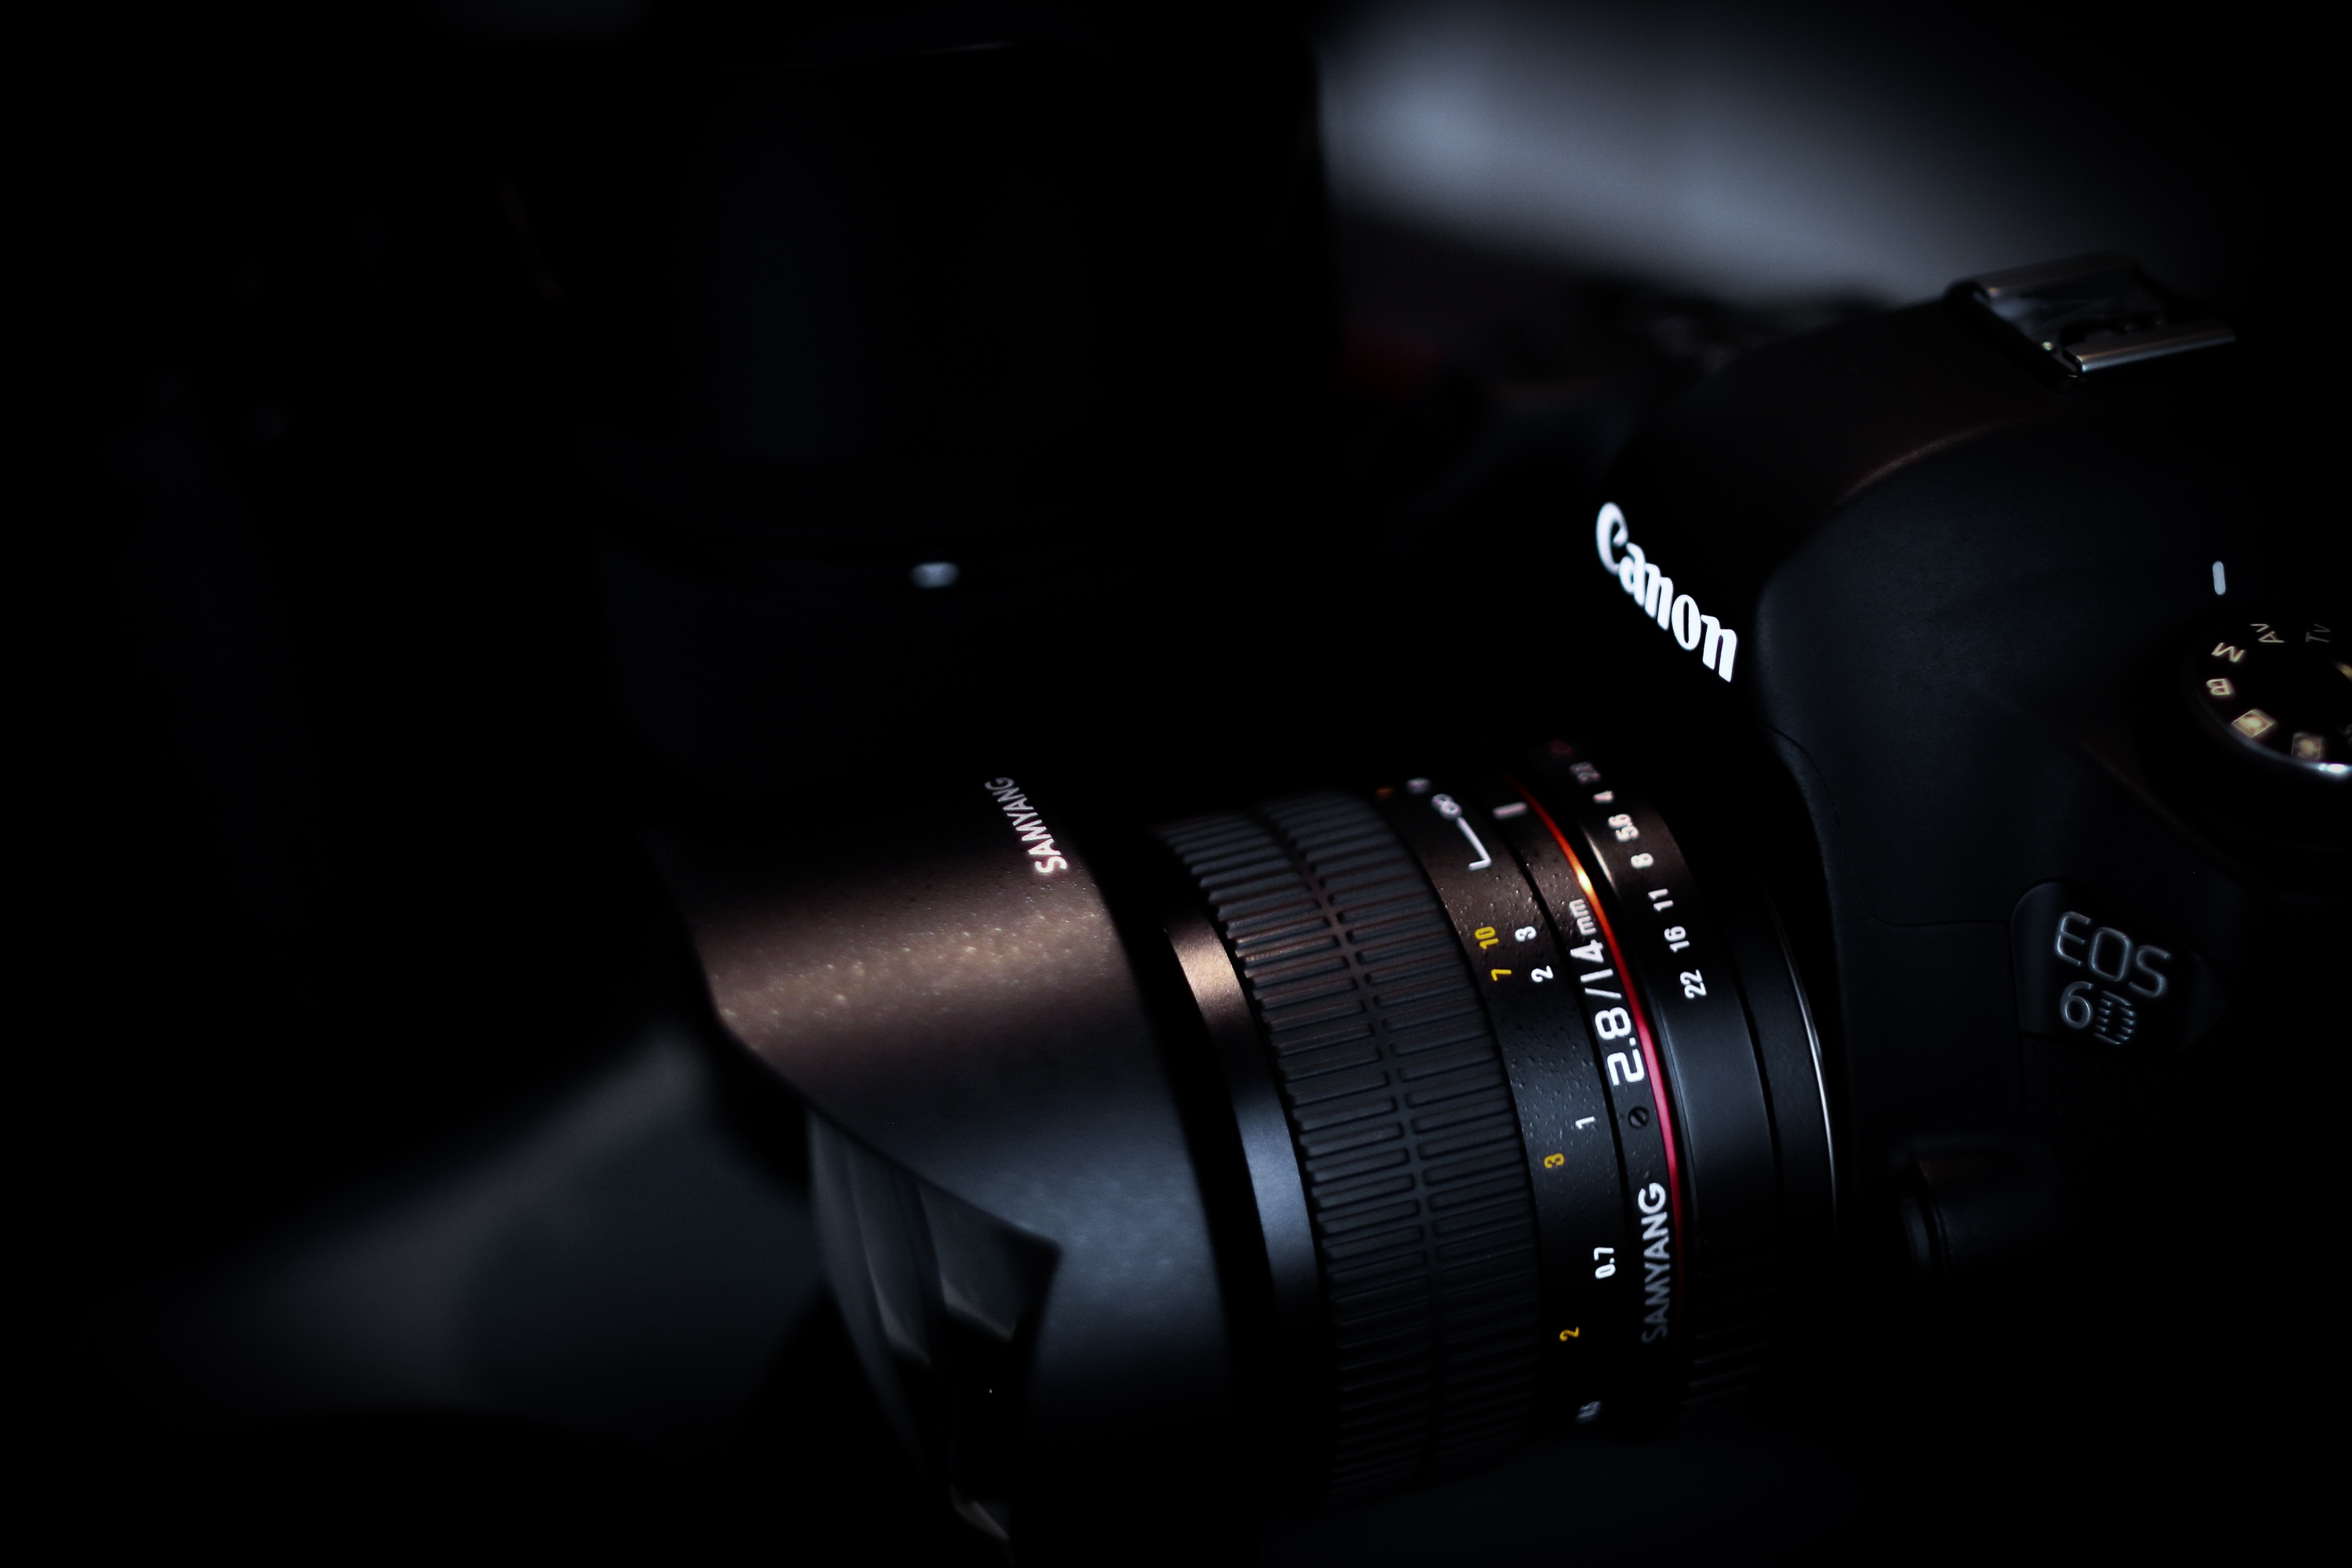
light, camera, photography, photographer, glass, dark, lens, canon, darkness, black, monochrome, optics, reflex camera, digital camera, camera lens, the background, photo equipment, digital slr, canon lens, single lens reflex camera, cameras optics, mirrorless interchangeable lens camera